Pumwaree Yodkamol

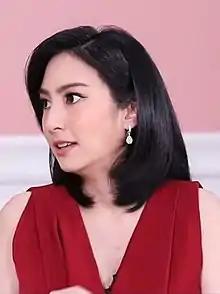
Pumwaree Yodkamol in 2021

Pumwaree Yodkamol (born February 9, 1982, in Bangkok) is a Thai film and television actress. She co-starred in "Ong-Bak", portraying Muay Lek alongside Tony Jaa. Other roles include "The Bodyguard", where she played Pok, and "Pisaj", in the role of Oui.